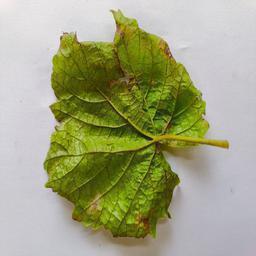
Label: Downy Mildew